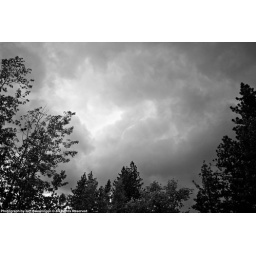
Rain clouds in black & white